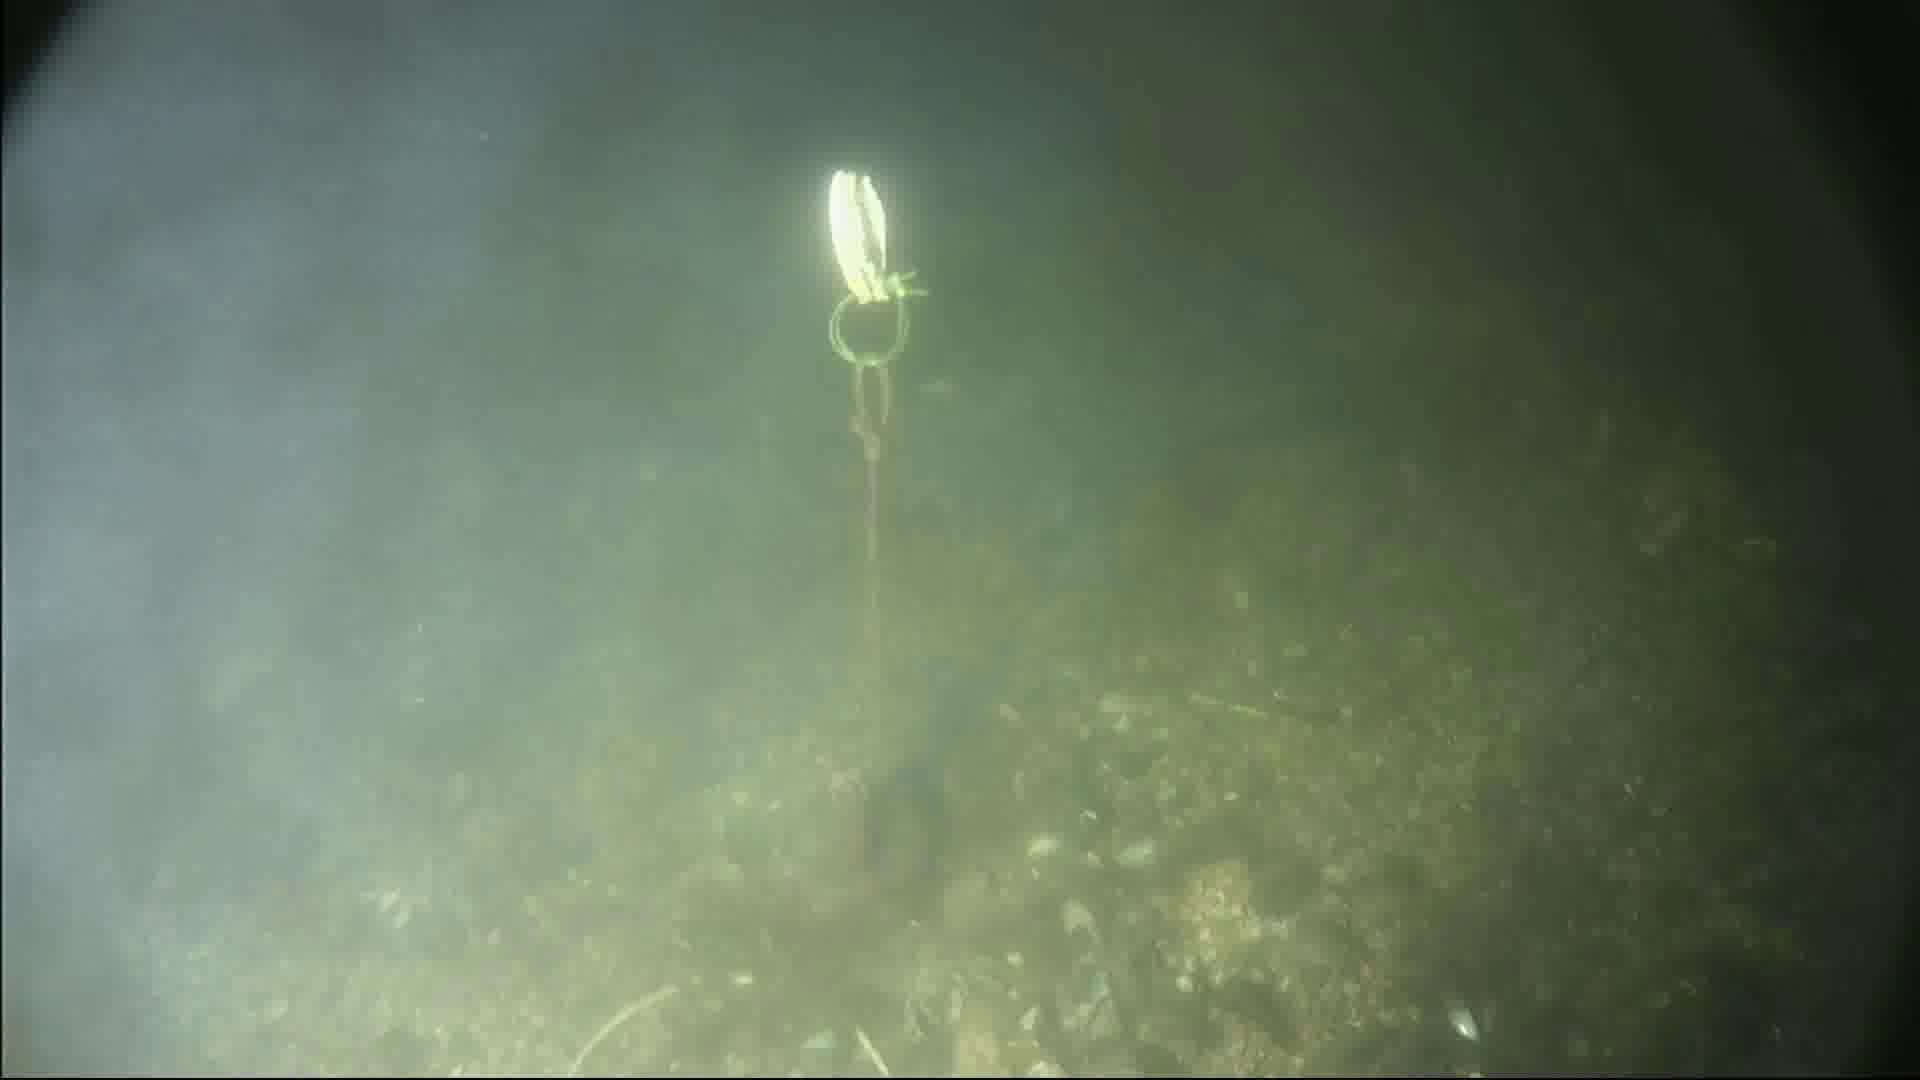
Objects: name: crab